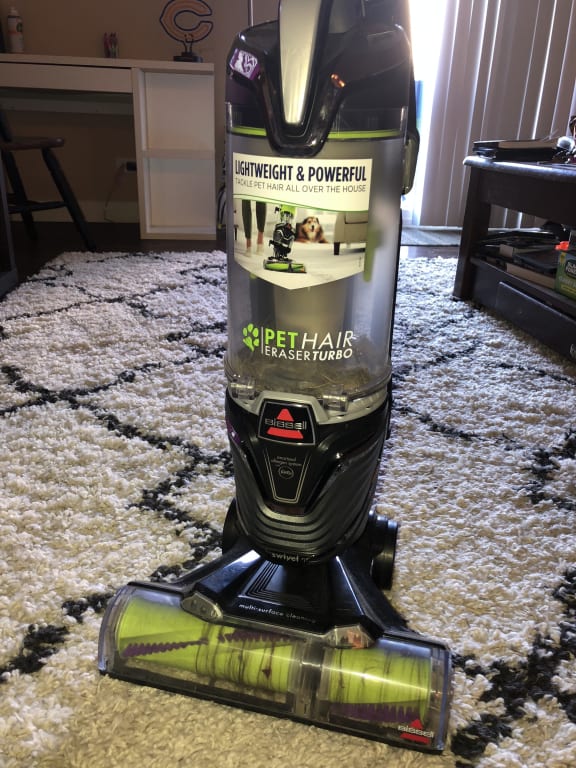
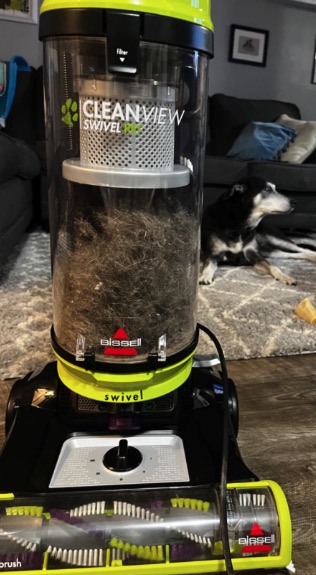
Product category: items_vacuum
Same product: no